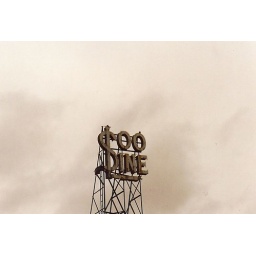
The Soo Line sign was on the frieght house in Eau Claire, Wisconsin. The photograph was taken in 1992.